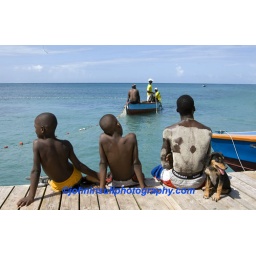
Three lads and their dog sitting on the jetty watching the fishermen beneath a tropical sun.